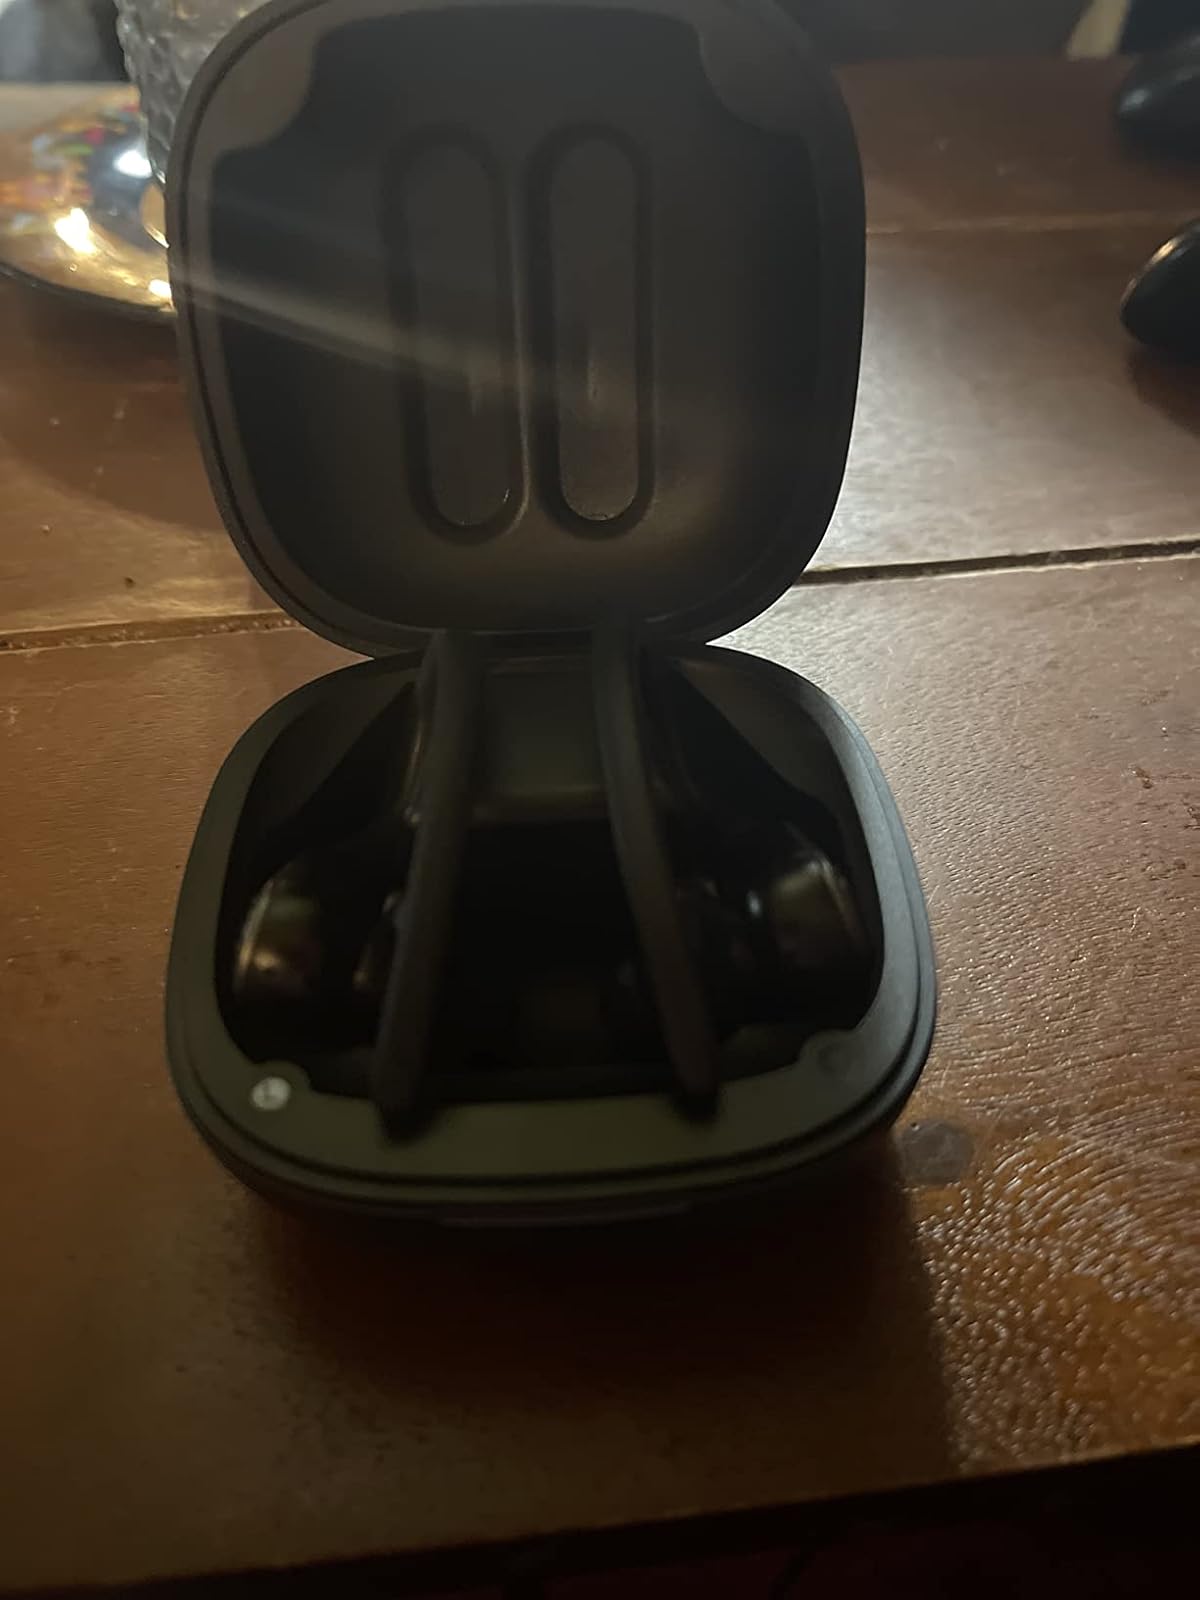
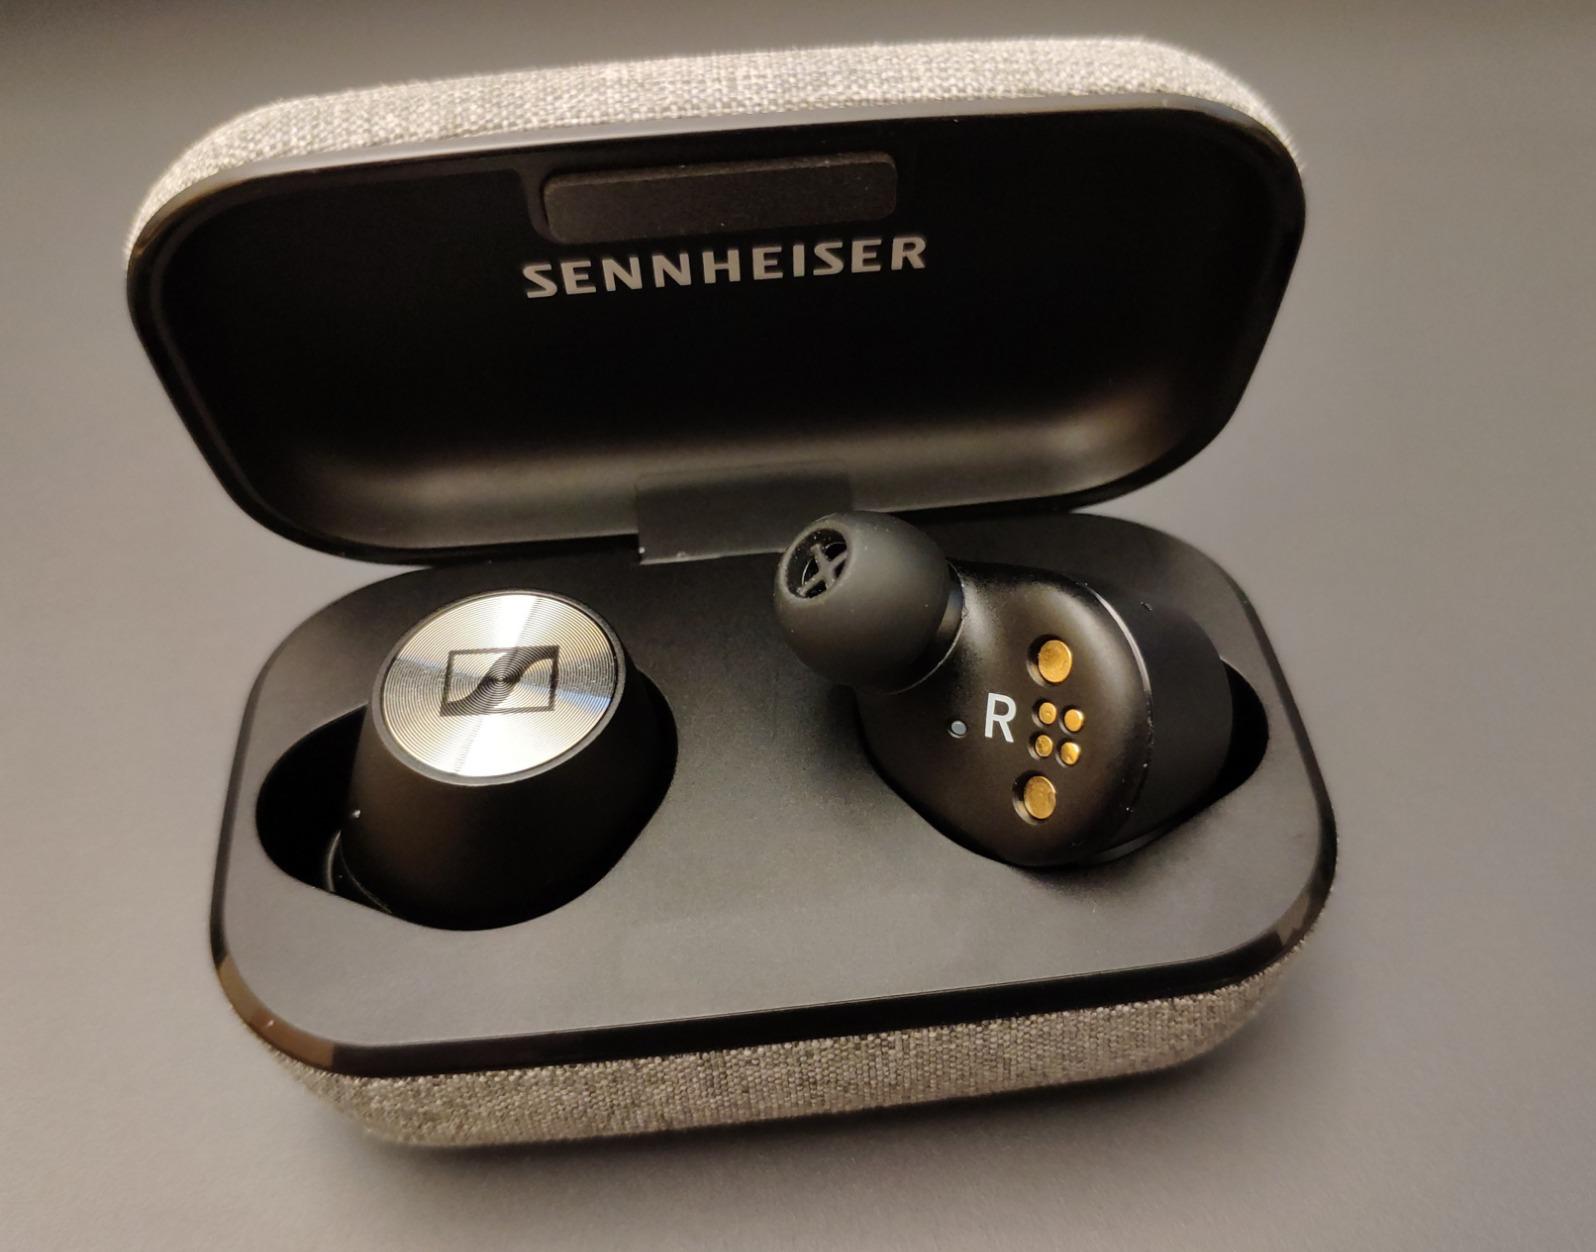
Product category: earbuds
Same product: no